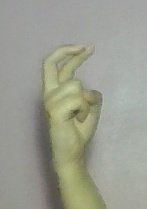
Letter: zay